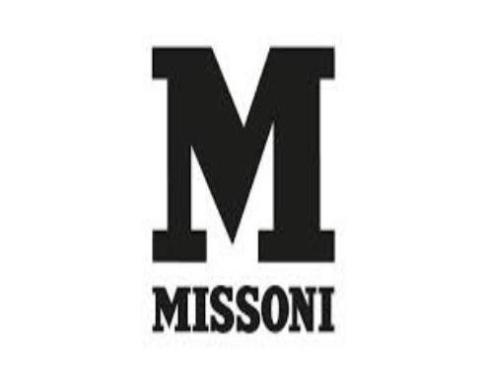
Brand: missoni
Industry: Clothes